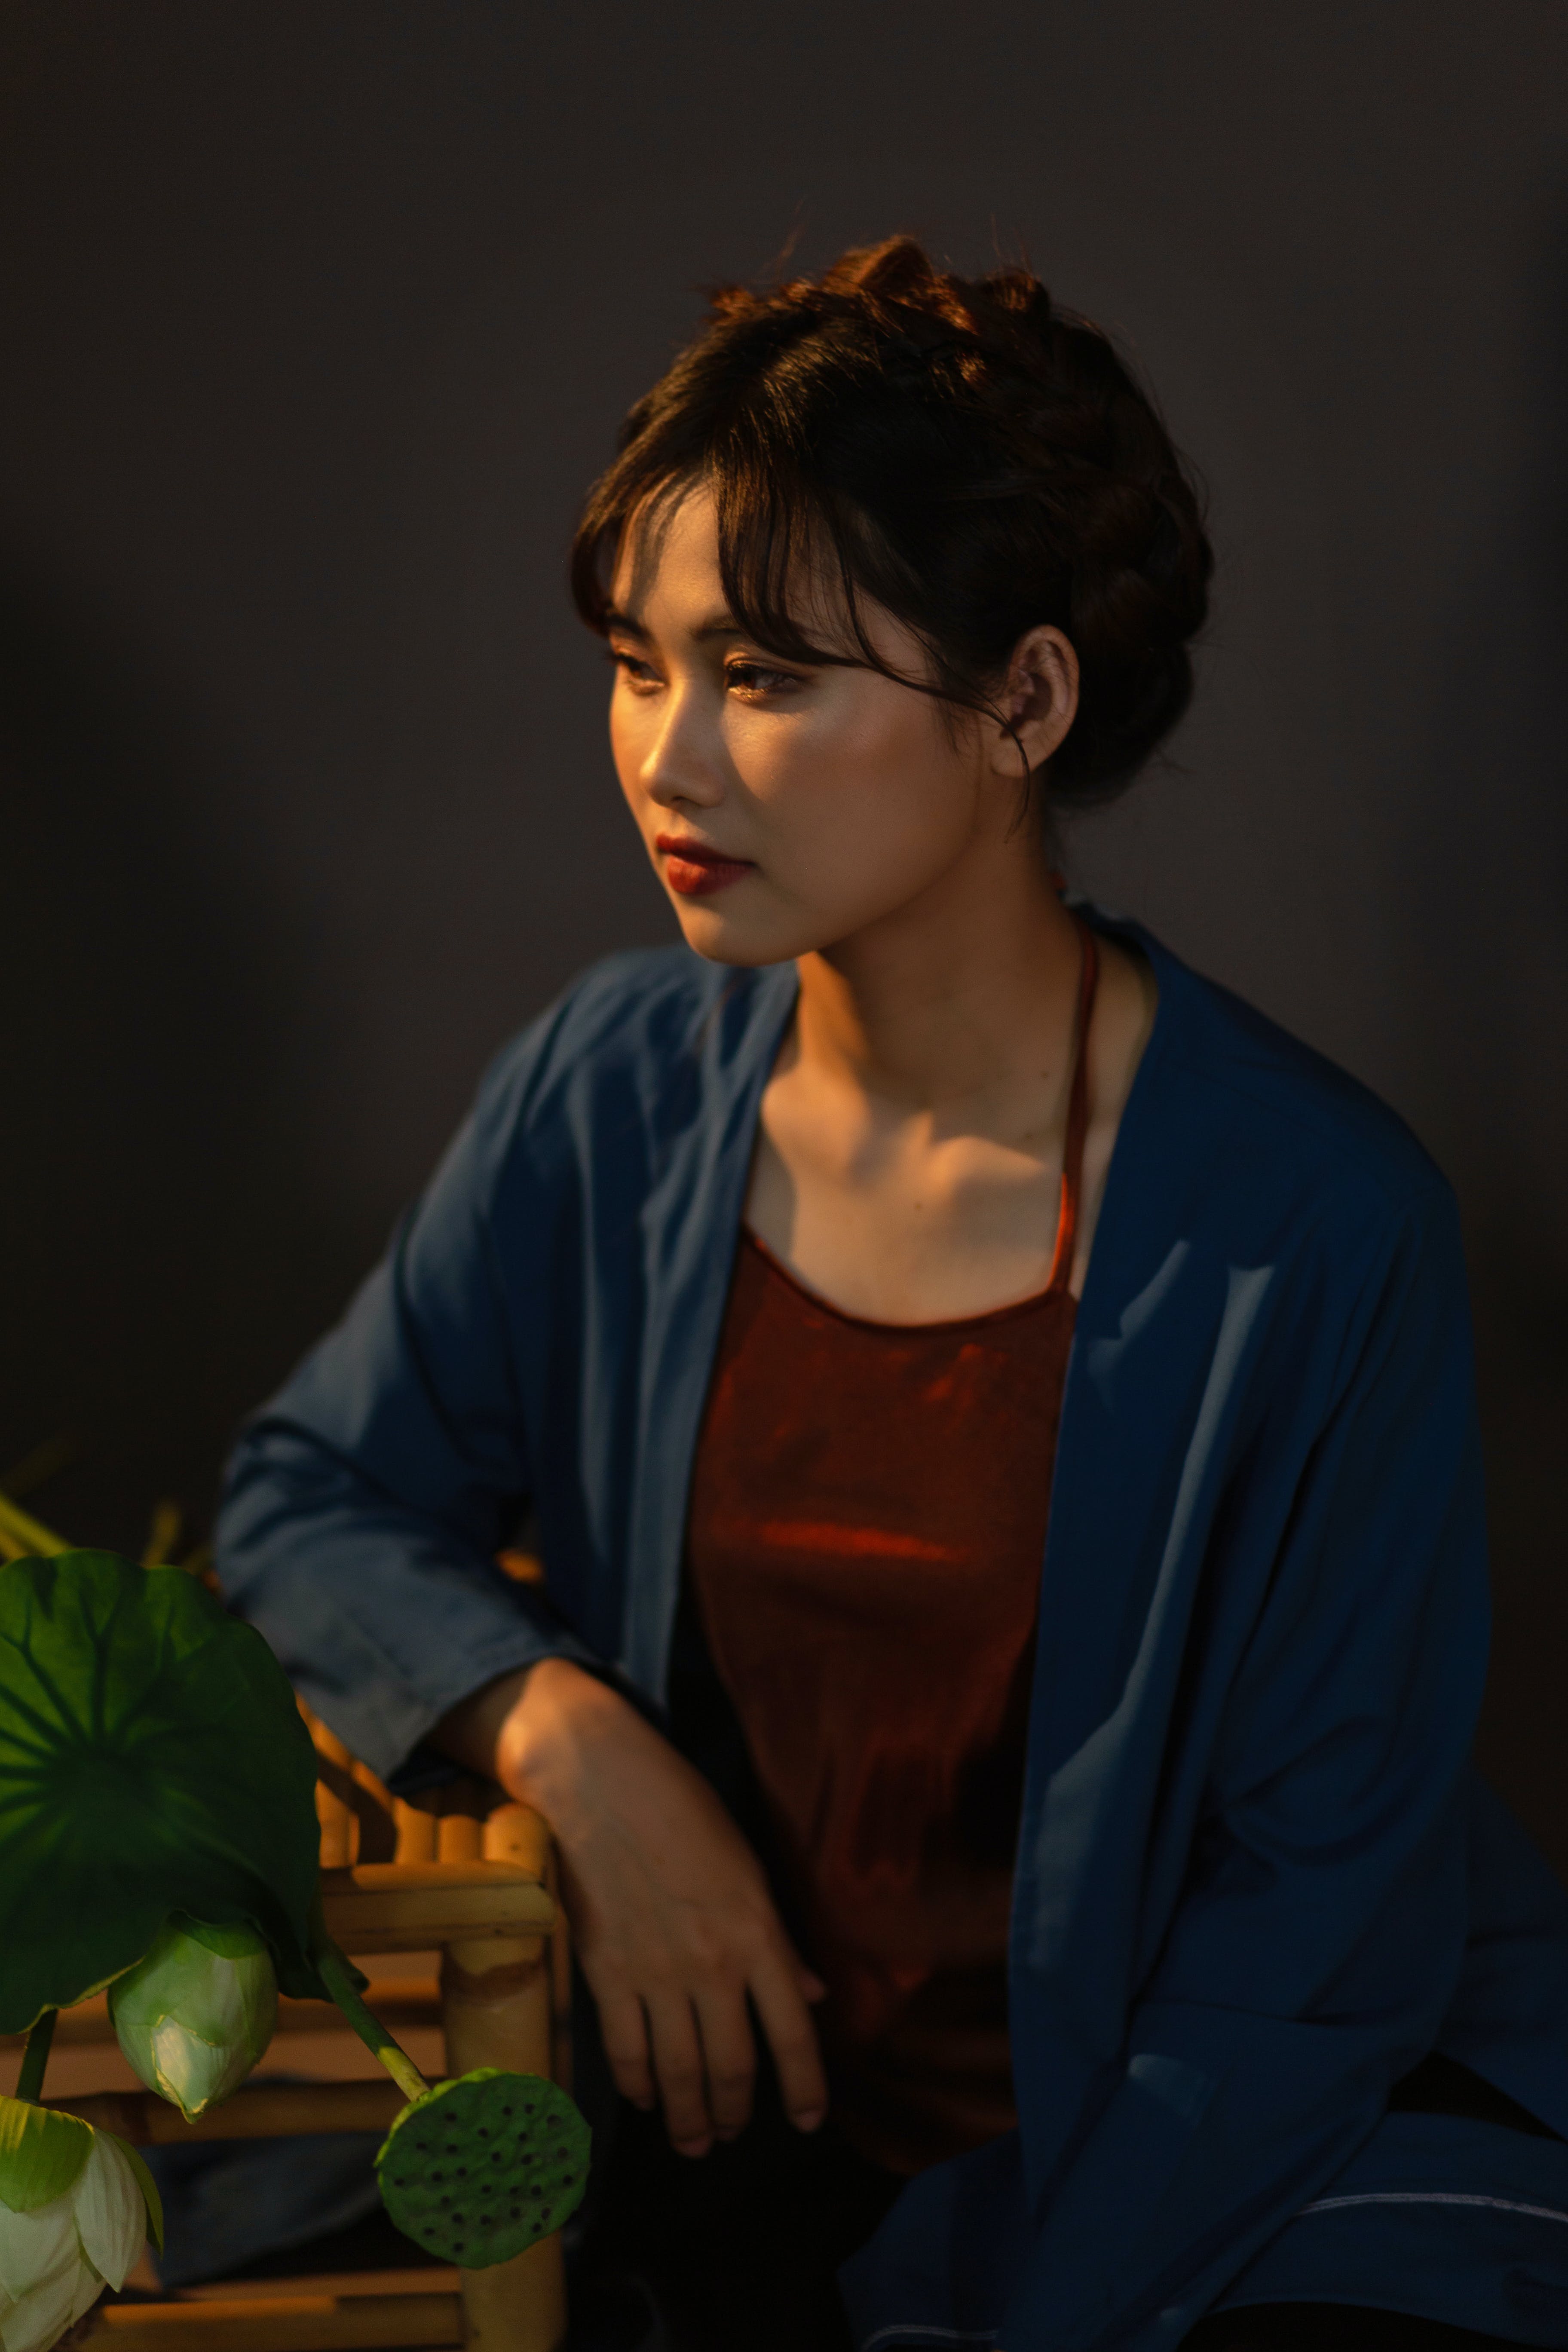
woman, sleeve, flash photography, plant, blazer, leaf vegetable, fashion design, event, electric blue, natural foods, jewellery, sitting, vegetable, formal wear, conversation, necklace, darkness, local food